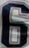
Number: 6